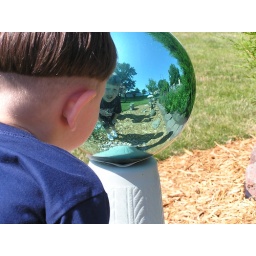
My son checks out the gazing ball in Grandma's flower bed.